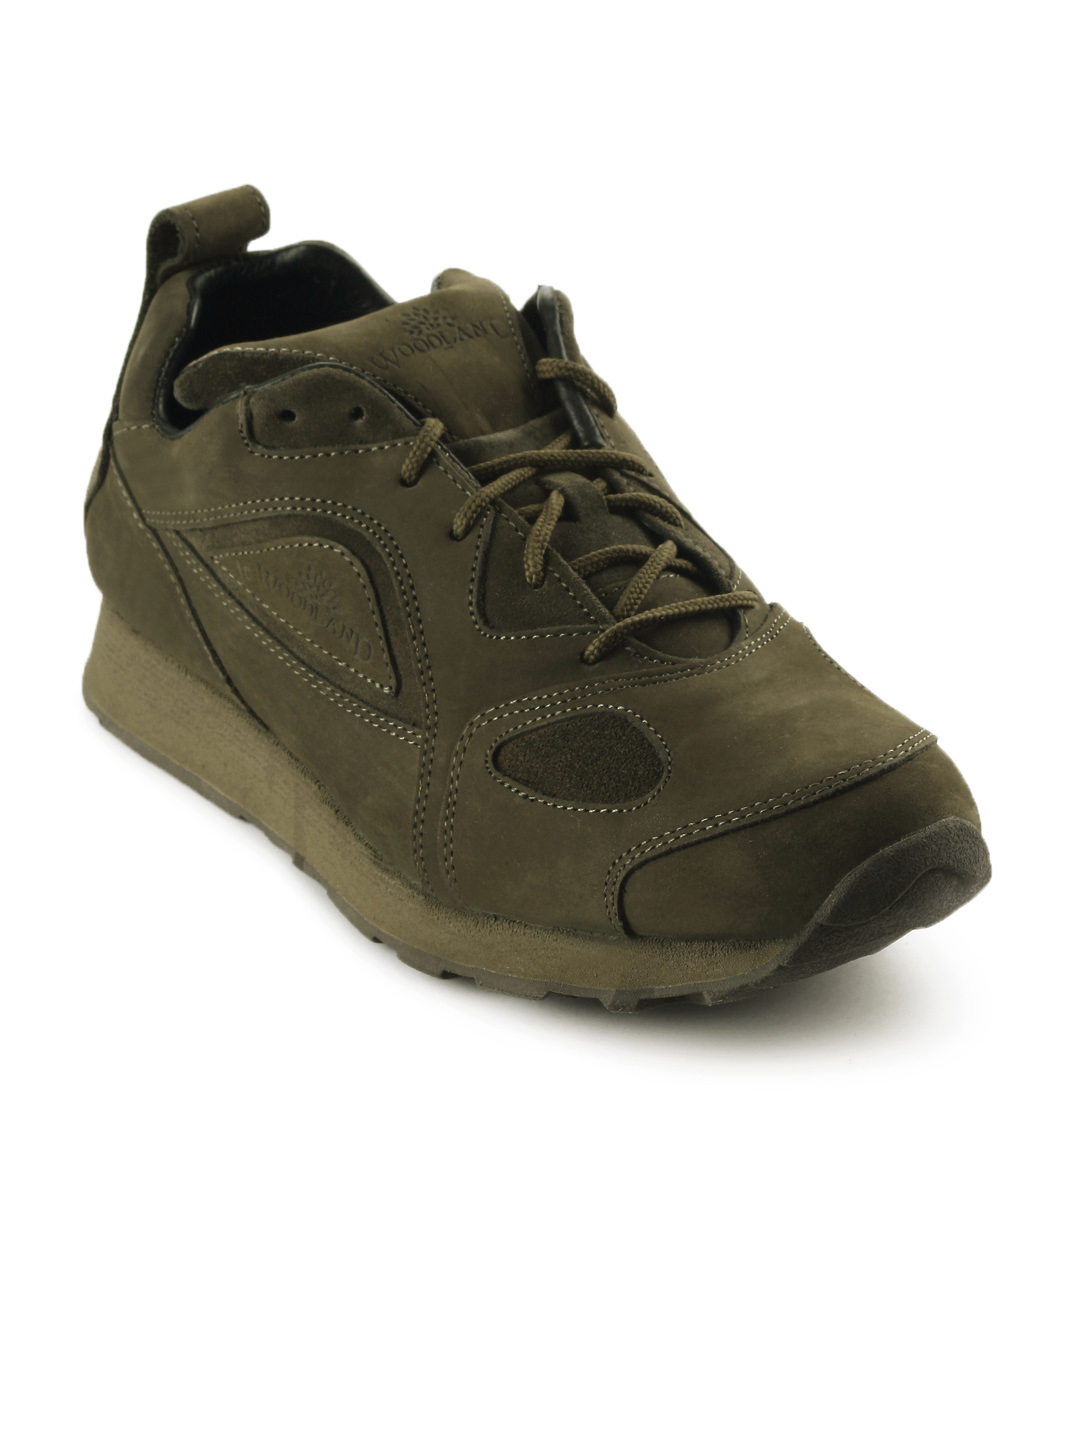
Woodland Men Green Casual Shoes
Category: Footwear / Shoes / Casual Shoes
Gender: Men
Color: Green
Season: Summer 2016
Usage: Casual